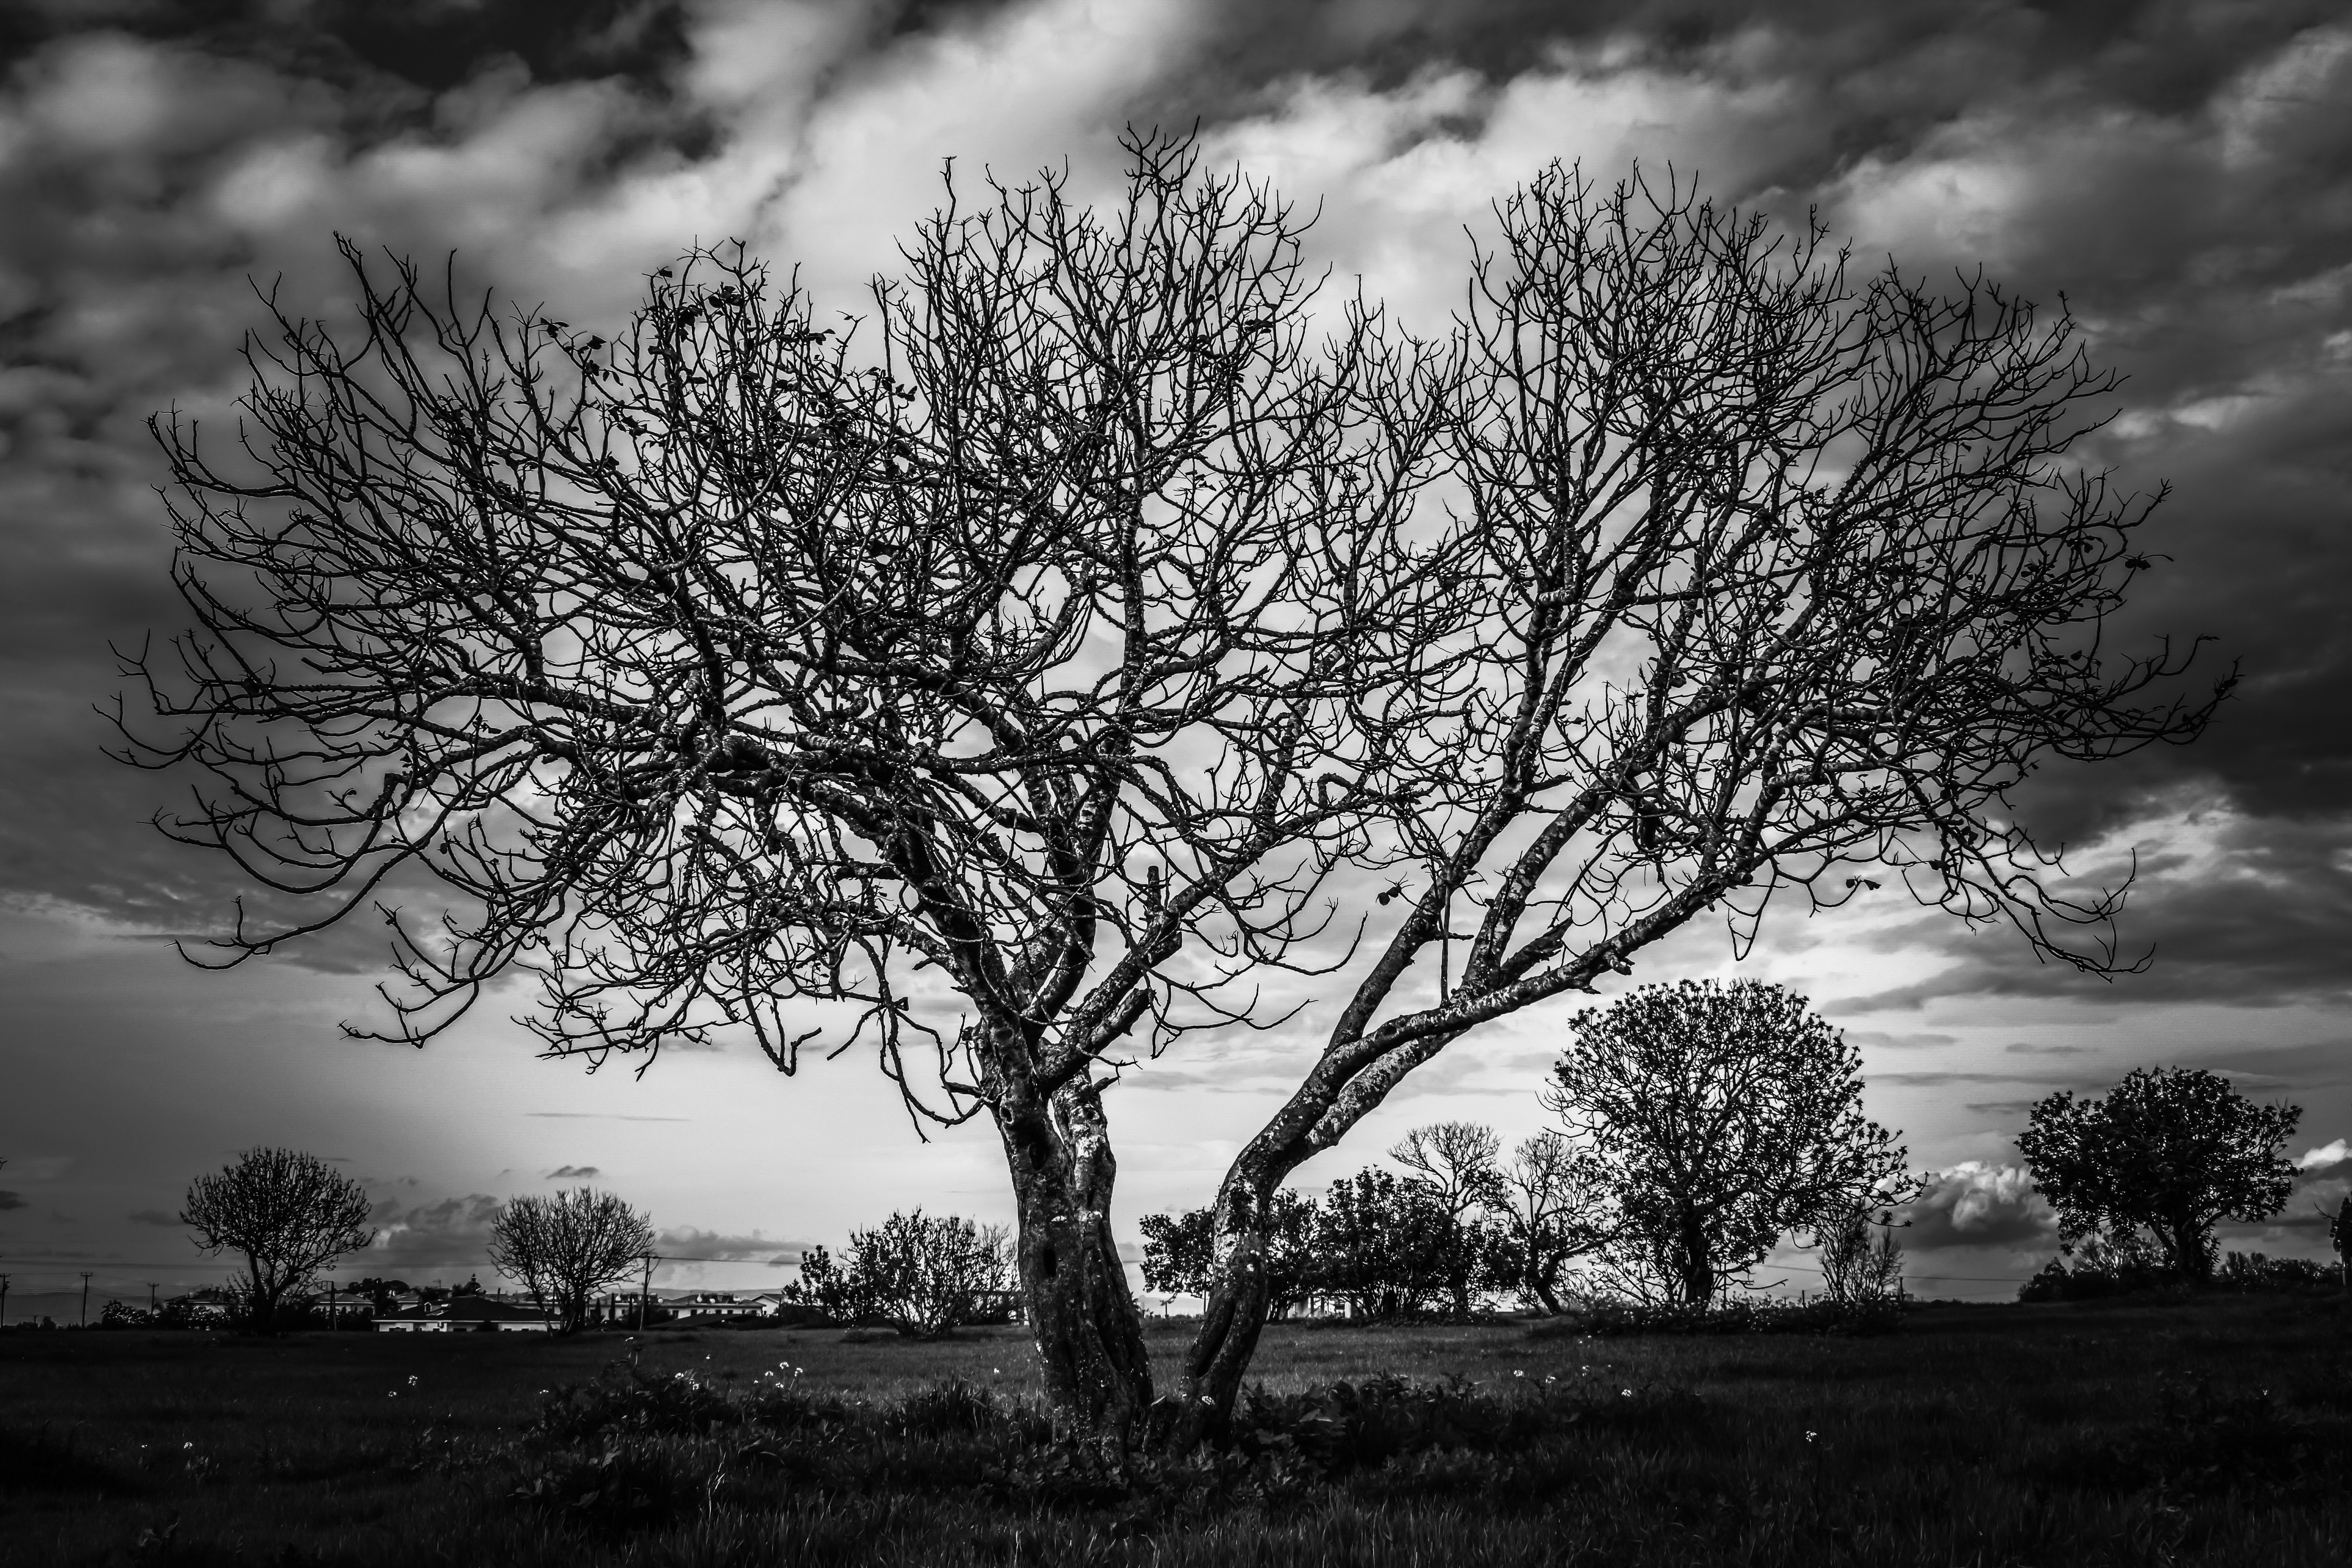
landscape, tree, nature, grass, branch, winter, cloud, black and white, plant, sky, field, meadow, countryside, leaf, flower, rural, scenic, scenery, darkness, monochrome, clouds, rural area, monochrome photography, atmospheric phenomenon, woody plant